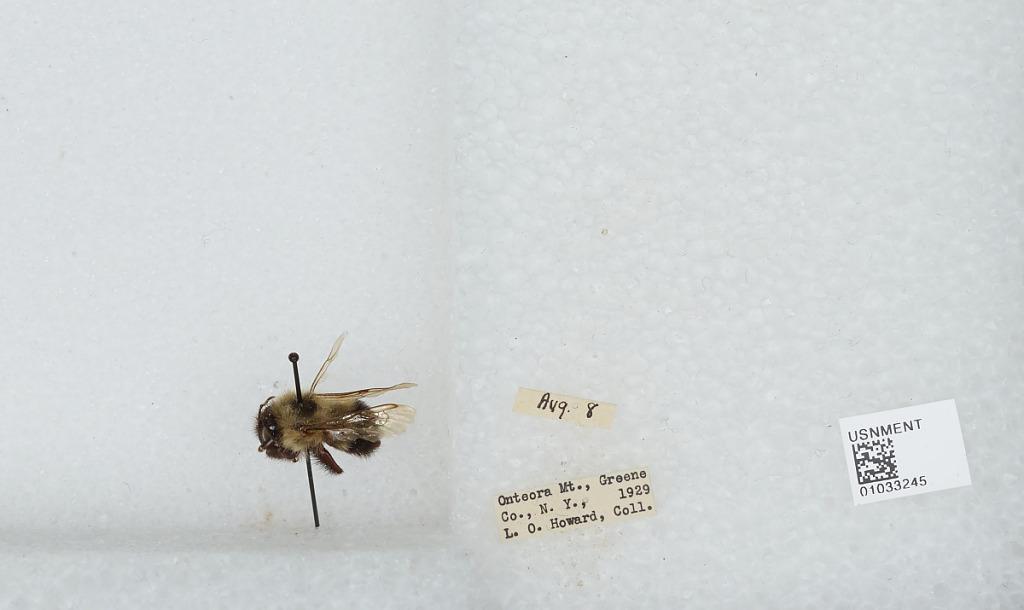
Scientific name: Bombus (Pyrobombus) vagans vagans Smith
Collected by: L. Howard
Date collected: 1929-8-8
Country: United States
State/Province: New York
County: Greene
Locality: Onteora Mountain
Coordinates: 42.2225, -74.1678